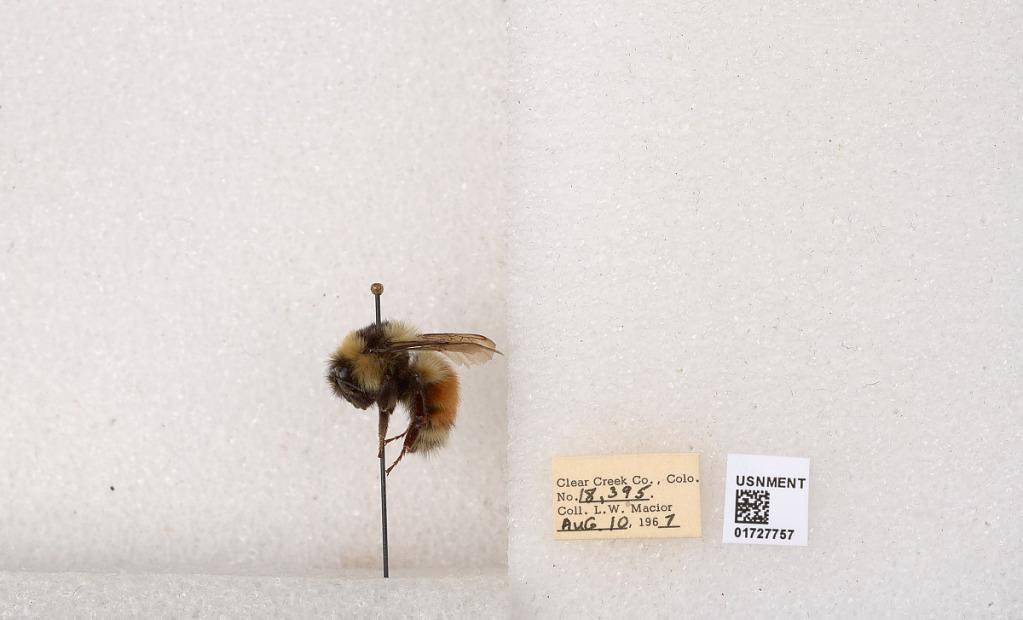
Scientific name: Bombus (Pyrobombus) sylvicola Kirby
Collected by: L. Macior
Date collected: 1967-8-10
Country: United States
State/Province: Colorado
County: Clear Creek
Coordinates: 39.6891, -105.644